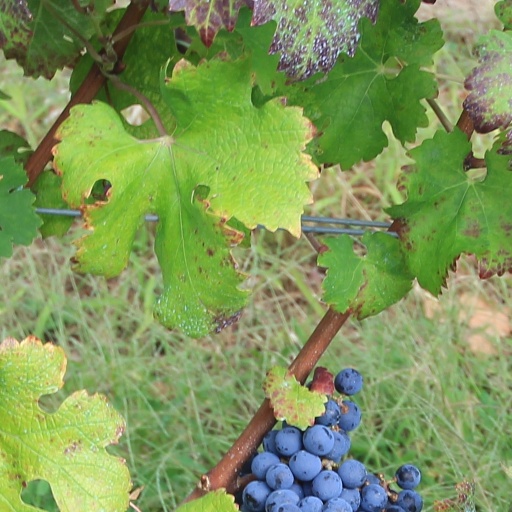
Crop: grape